Tysyn Hartman

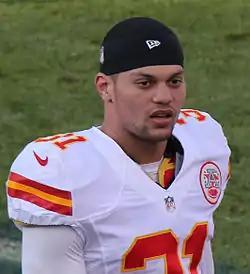
Hartman with the Kansas City Chiefs in 2012

Tysyn Hartman (born August 9, 1989) is an American former professional football safety. Hartman was signed as an undrafted free agent by the Kansas City Chiefs of the National Football League (NFL) in 2012. He also played for the Omaha Mammoths of the Fall Experimental Football League (FXFL). He played college football for Kansas State University. He attended high school at Kapaun Mt. Carmel Catholic High School in Wichita, Kansas.